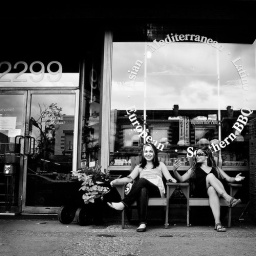
"Tell mrs that i was eating by man eating monkeys and will be there soon"